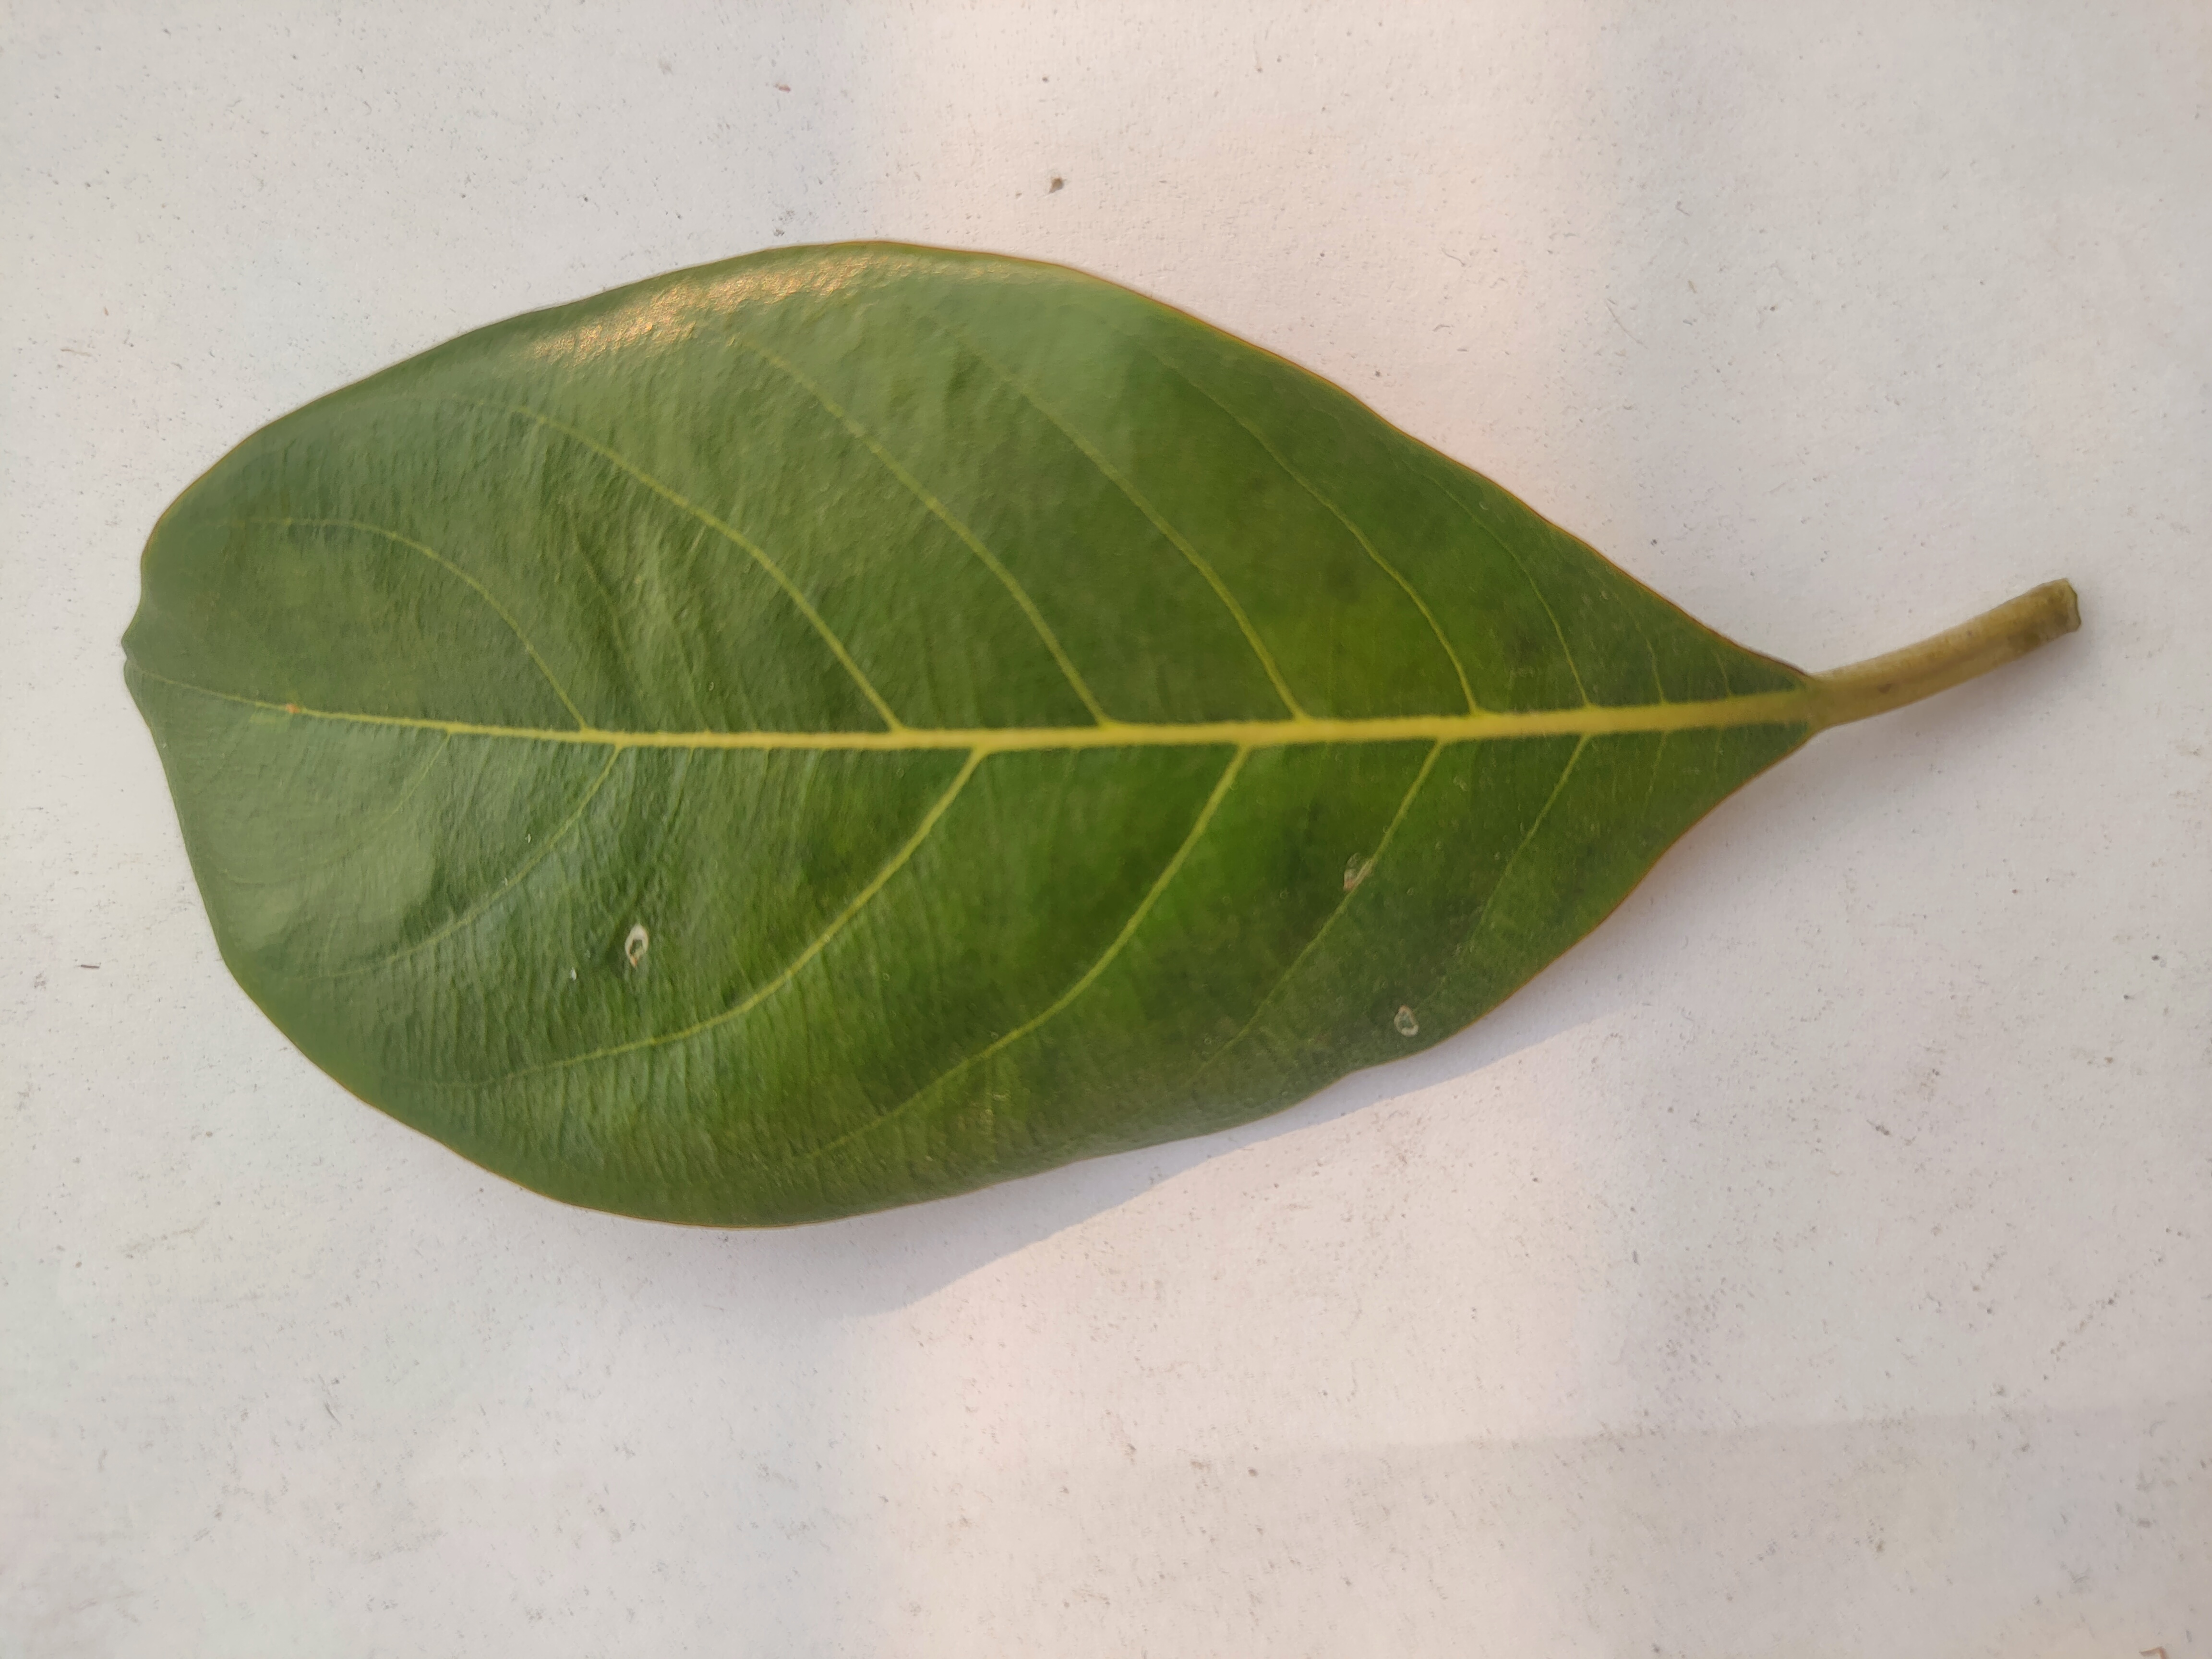
Leaf variety: Jackfruit